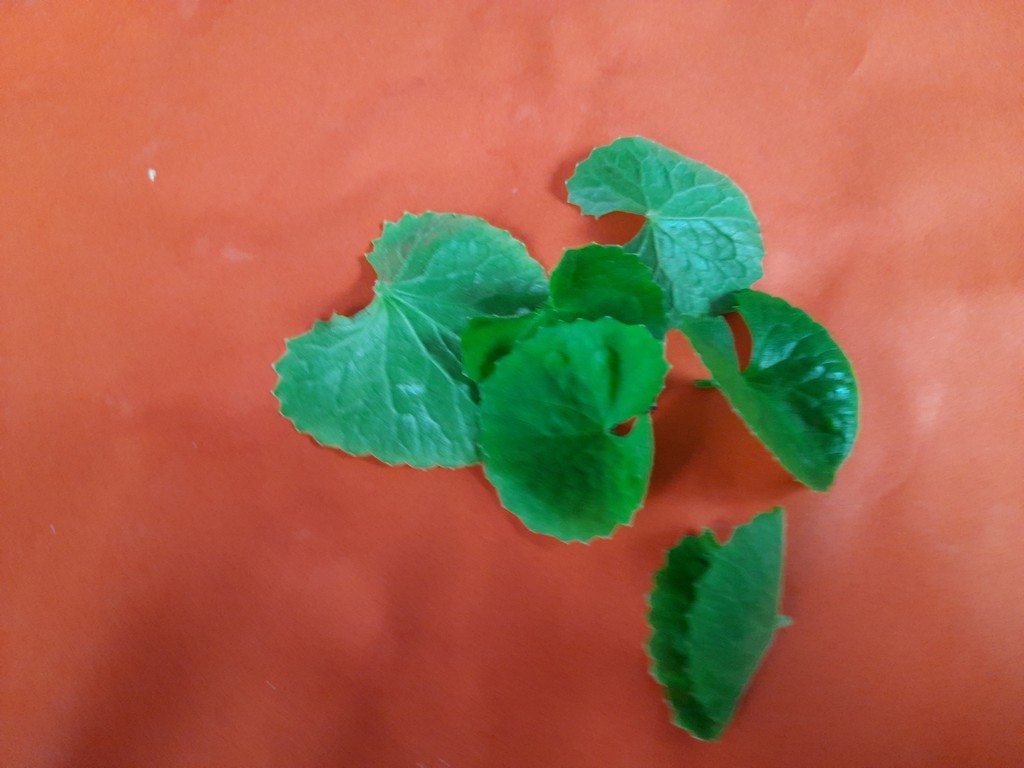
Label: Healthy